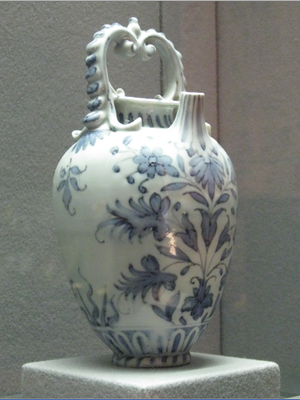
Biberon en porcelaine des Médicis, vers 1575-1787.
Une chinoiserie est un objet d'art européen décoratif du XVIIᵉ et XVIIIᵉ siècle dont l'esthétique décalque l'art d'Asie. Il évoque l'attrait du collectionnisme pour les objets et architectures provenant d'Extrême-Orient, plus que de Chine en particulier. Il reflète un goût pour un Extrême-Orient rêvé, son imagerie et ses symboles, dans la forme comme dans le fond. L'art d'Asie orientale est vu et lu comme un modèle de singularités, qui est admiré, collectionné, copié, adapté mais aussi hybridé.